Western diamondback rattlesnake

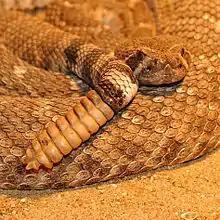
"C. atrox"

In the United States, it occurs in central and western Arkansas, Oklahoma excluding the northeast, north-central region and the panhandle, Texas excluding the northern panhandle and the east, southern and central New Mexico and Arizona, extreme southern Nevada, and in southeastern California on either side of the Chocolate Mountains. Records from extreme southern Kansas (Cowley and Sumner Counties) may be based on a natural occurrence of the species, while multiple records from near Kanopolis Reservoir in Ellsworth County seem to indicate a viable (although isolated) population.